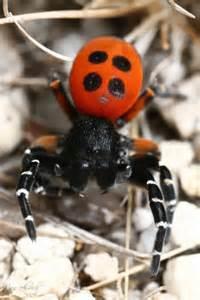
spider